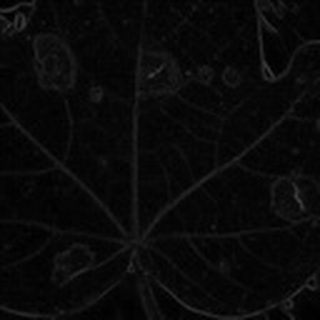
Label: cotton_target_spot